Djordje Stijepovic

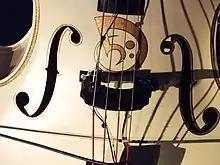
Stijepovic's logo is a stylized combination of Cyrillic letter Ђ and a bass clef.

Djordje Stijepovic's solo work is greatly influenced by traditional jazz and world music, especially from the Balkans and the Middle East.